Daniele Barbaro

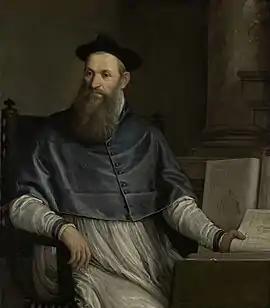
Daniele Barbaro as a high-ranking cleric by Paolo Veronese (the book in the painting is a translation of Vitruvius by Barbaro )

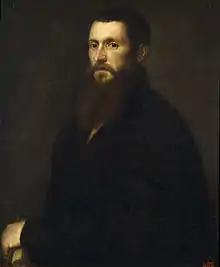
Painting of Daniele Barbaro by Titian.

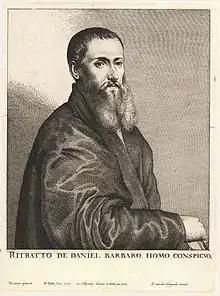
Etching of Daniele Barbaro by Wenzel Hollar.

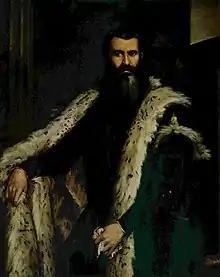
Gentleman in ermine by Paolo Veronese, previously identified as Barbaro.

Daniele Matteo Alvise Barbaro (also Barbarus) (8 February 1514 – 13 April 1570) was an Italian cleric and diplomat. He was also an architect, writer on architecture, and translator of, and commentator on, Vitruvius.